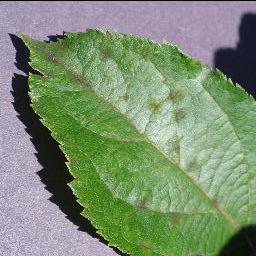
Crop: apple
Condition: scab